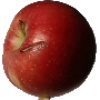
Label: braeburn_apple